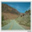
Label: road